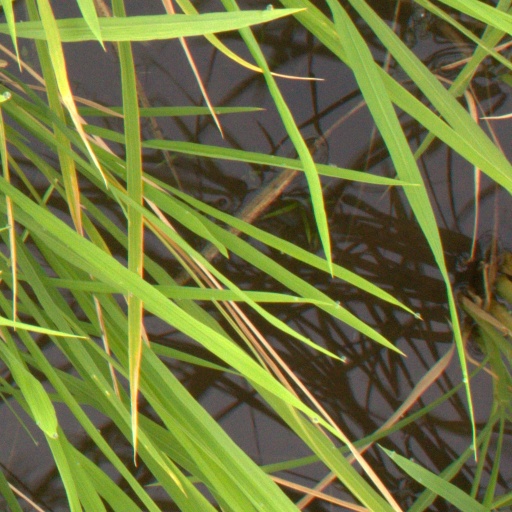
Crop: rice